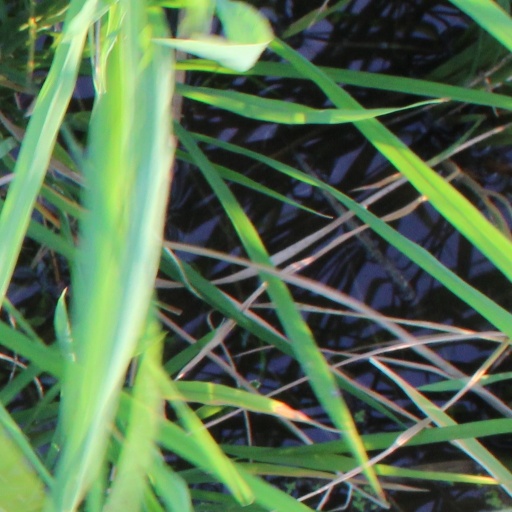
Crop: rice